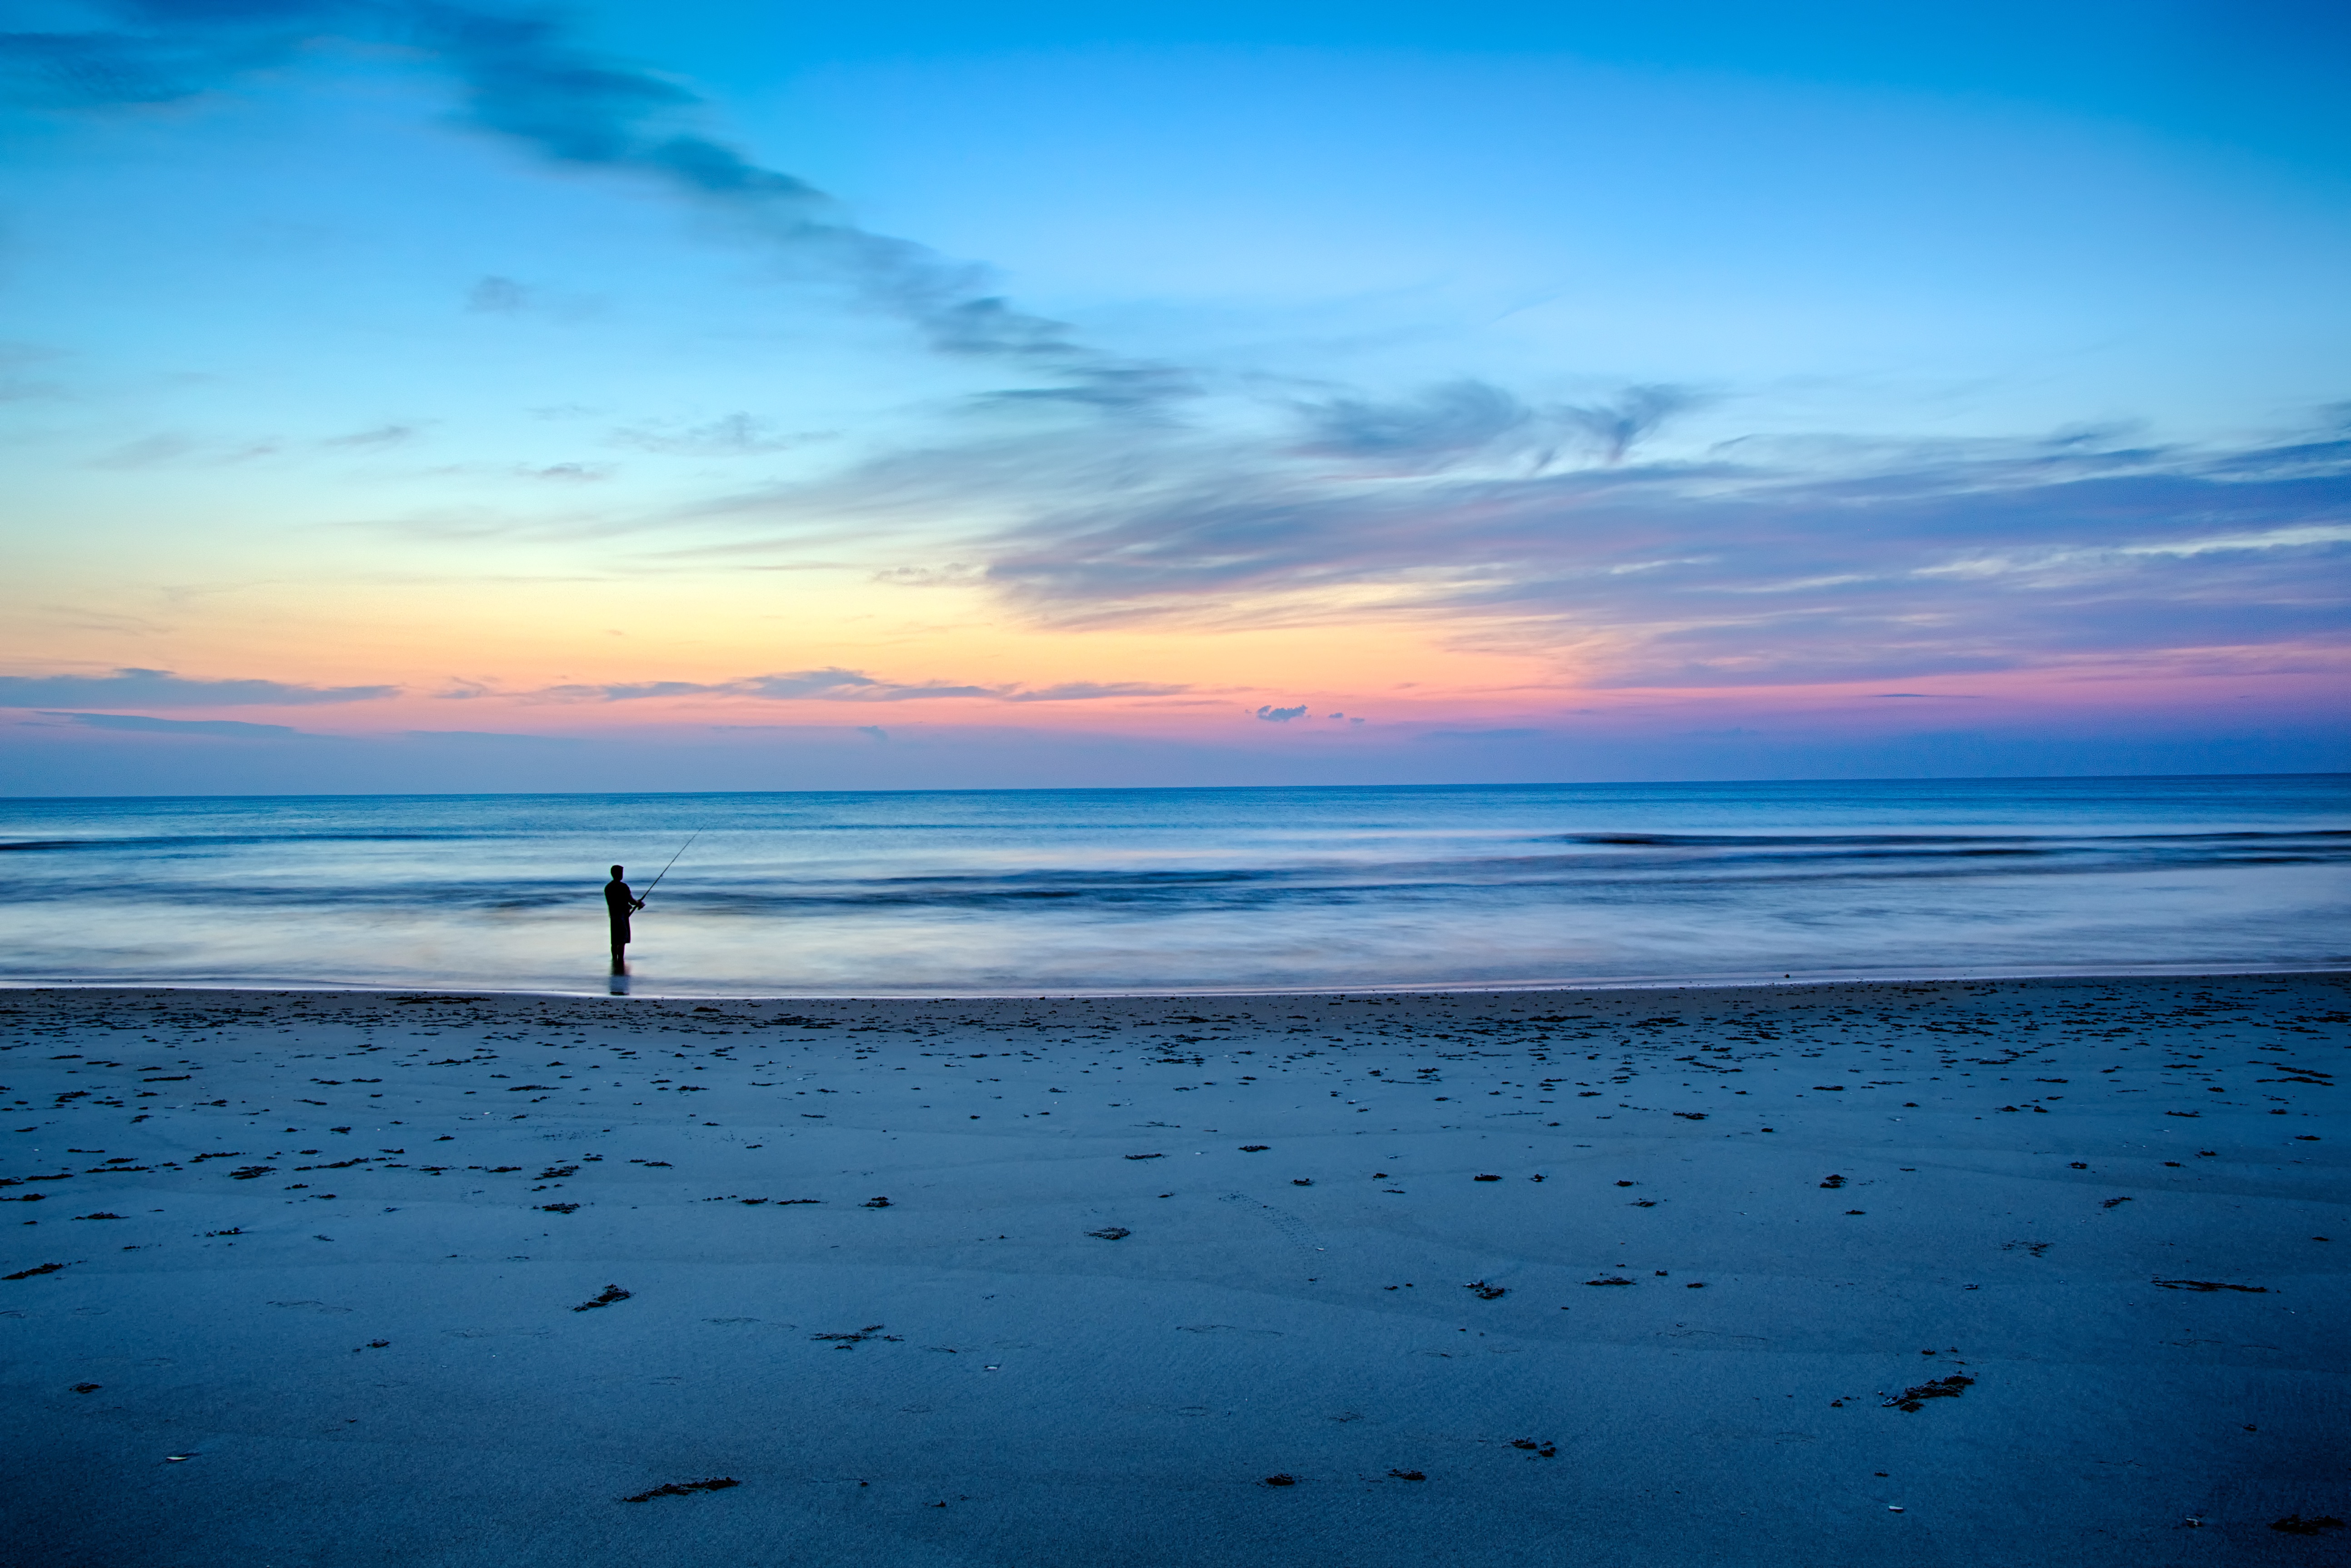
beach, sea, coast, sand, ocean, horizon, cloud, sky, sunrise, sunset, sunlight, morning, shore, wave, dawn, dusk, evening, reflection, fishing, blue, body of water, afterglow, wind wave